Maniguin Island Lighthouse

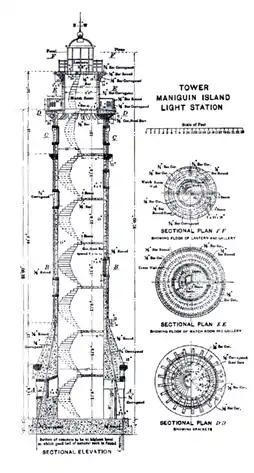
American design for the Maniguin Lighthouse, which was eventually constructed

Work on the tower was immediately begun after the construction of the temporary quarters. The dwellings and accessory buildings were also made with reinforced concrete. A contract had been let in Hong Kong for the iron stairs, which were delivered in August 1905.